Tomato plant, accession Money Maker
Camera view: horizontal (90 deg, fisheye); turntable rotation: 180 degrees
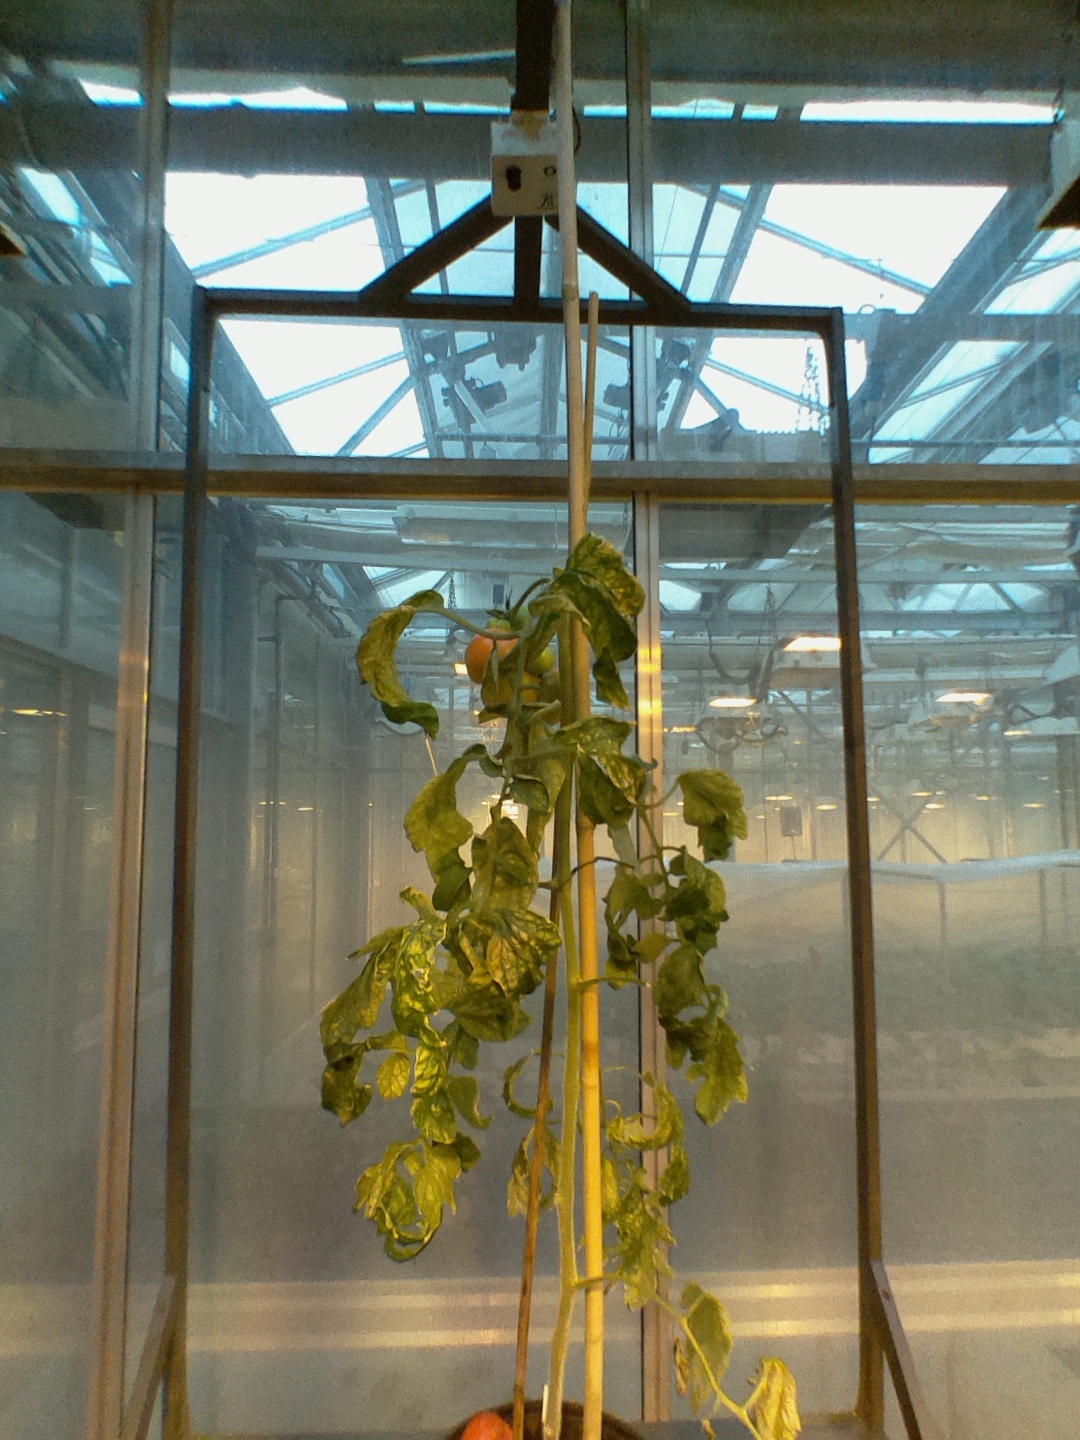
BBCH growth stage 80: fruits start showing typical ripe color (orange -> red)